Ness Ziona

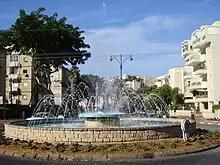
Lehrer Square

In 1935, a temporary workers' camp named Givat Michael after Michael Halperin, was established near Ness Ziona. It was meant as a training camp for new settlement groups ("gar'in"), two of which went on to establish the kibbutzim of Gal On and Mesilot.